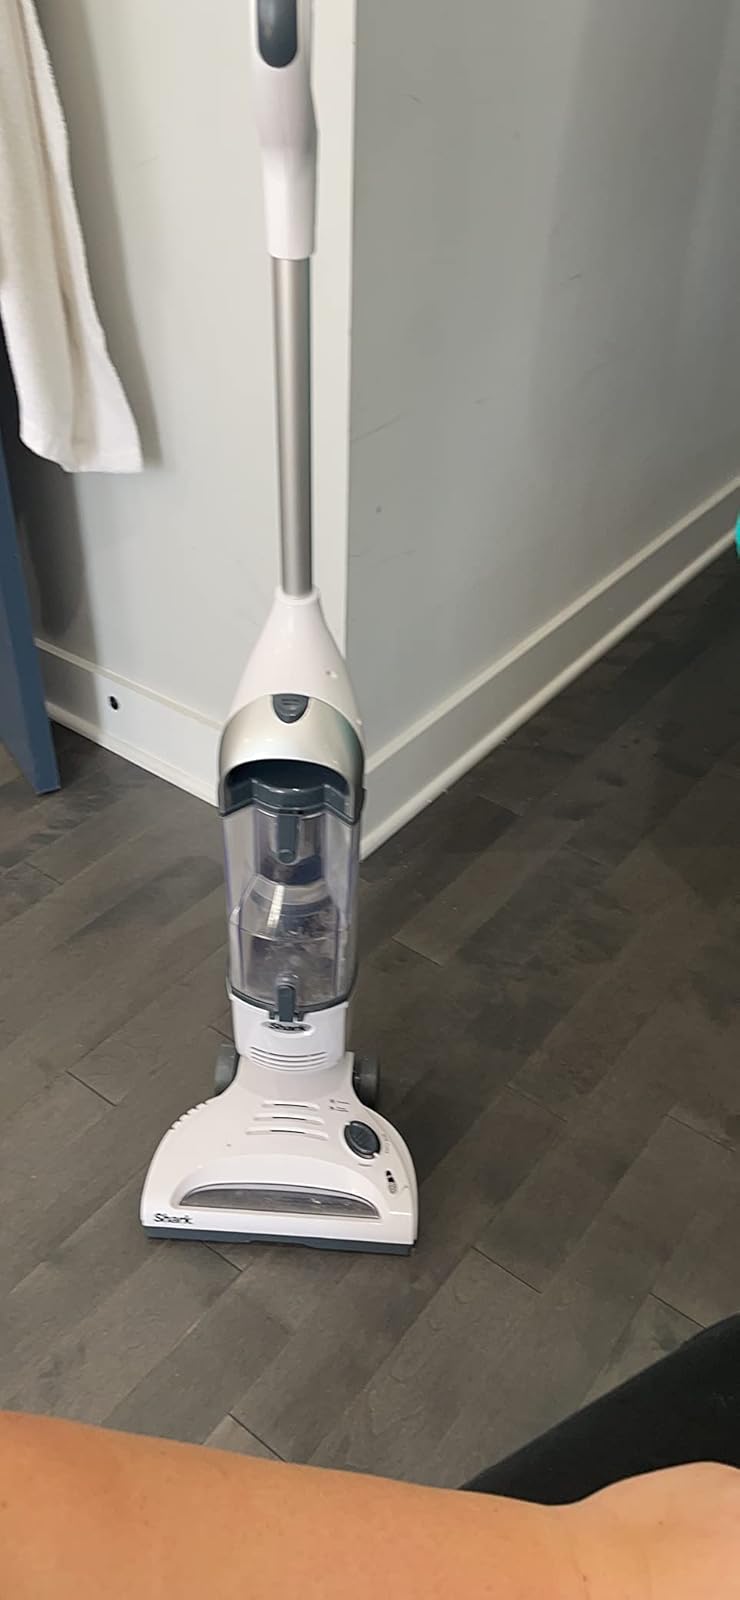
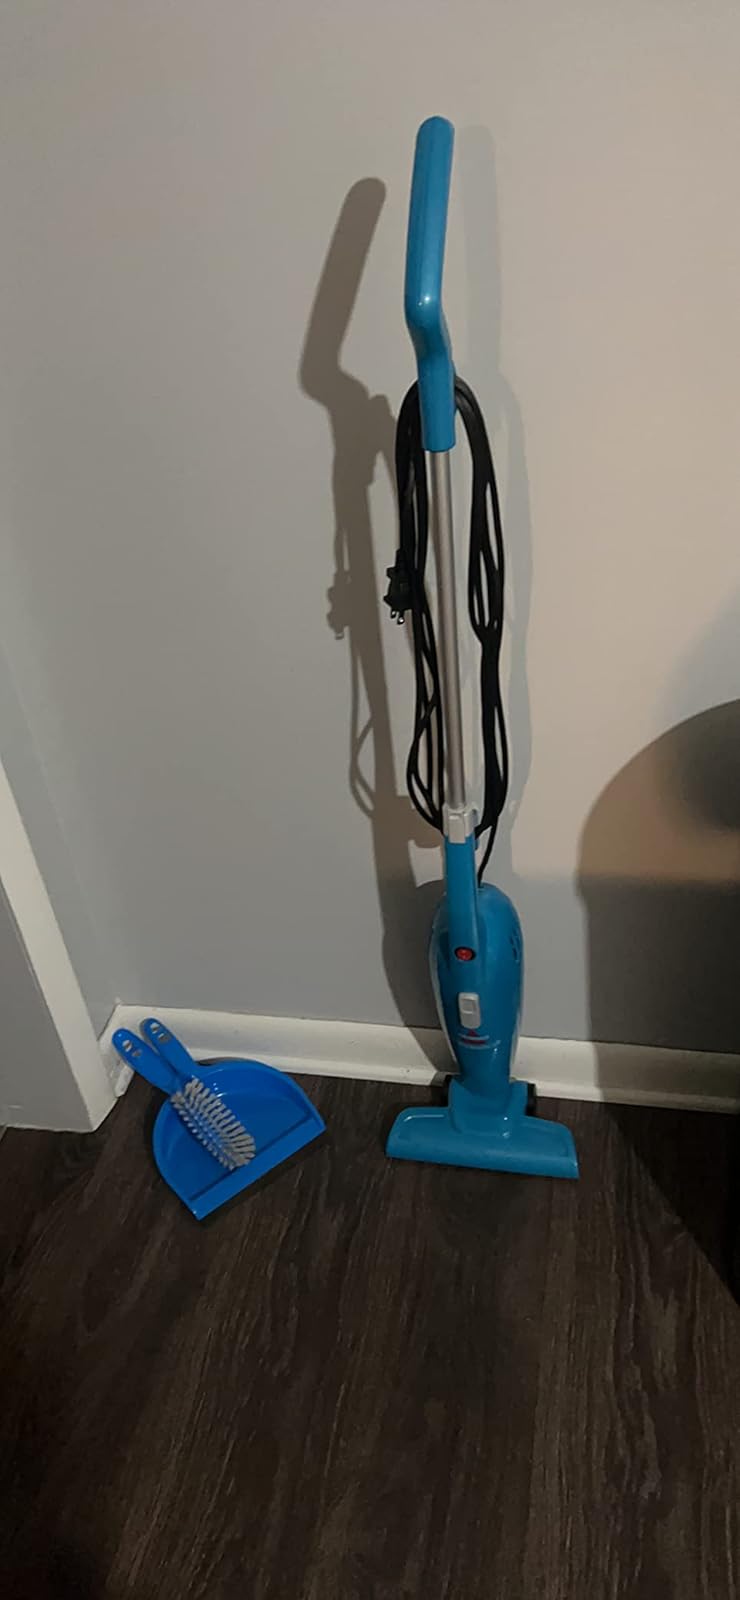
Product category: items_vacuum
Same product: no